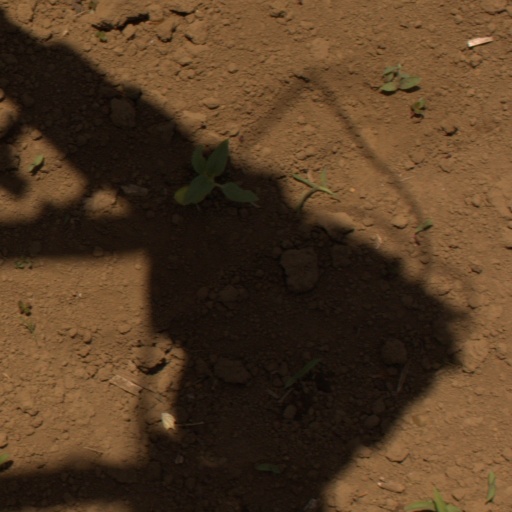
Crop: Jerusalem artichoke